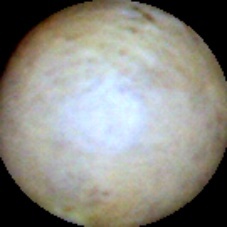
Label: Intact